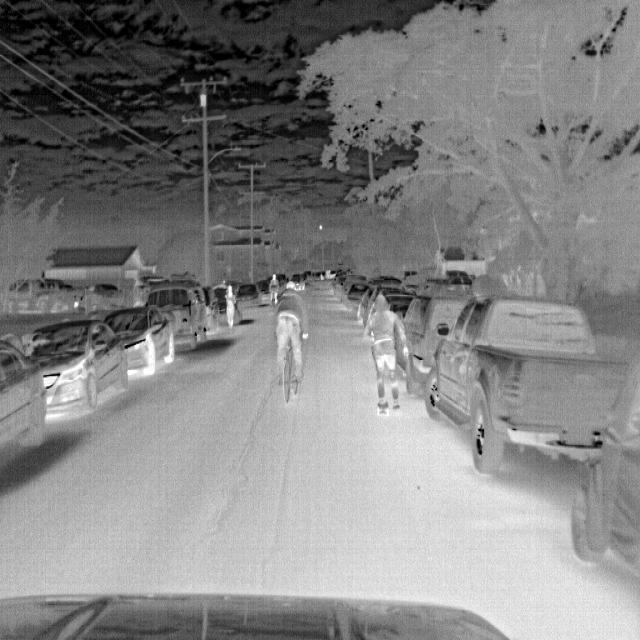
Detected objects:
label: person
label: person
label: person
label: person